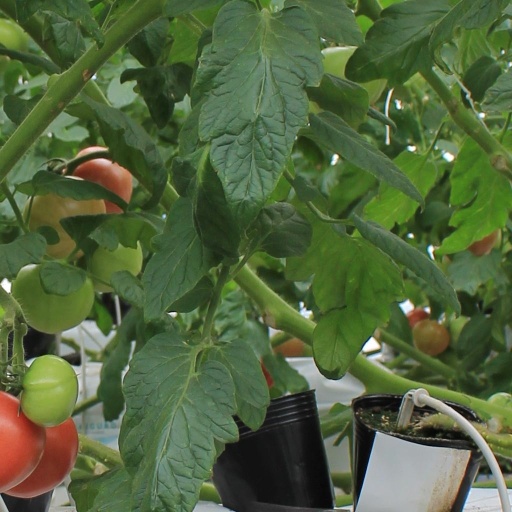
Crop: tomato